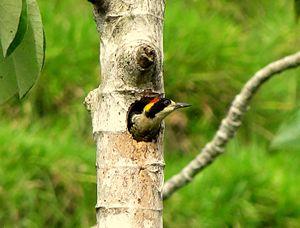
Le Pic splendide est une espèce d'oiseaux endémique de Colombie autrefois considérée comme une sous-espèce de Pic masqué. Elle est reconnue comme une espèce par le Congrès ornithologique international.